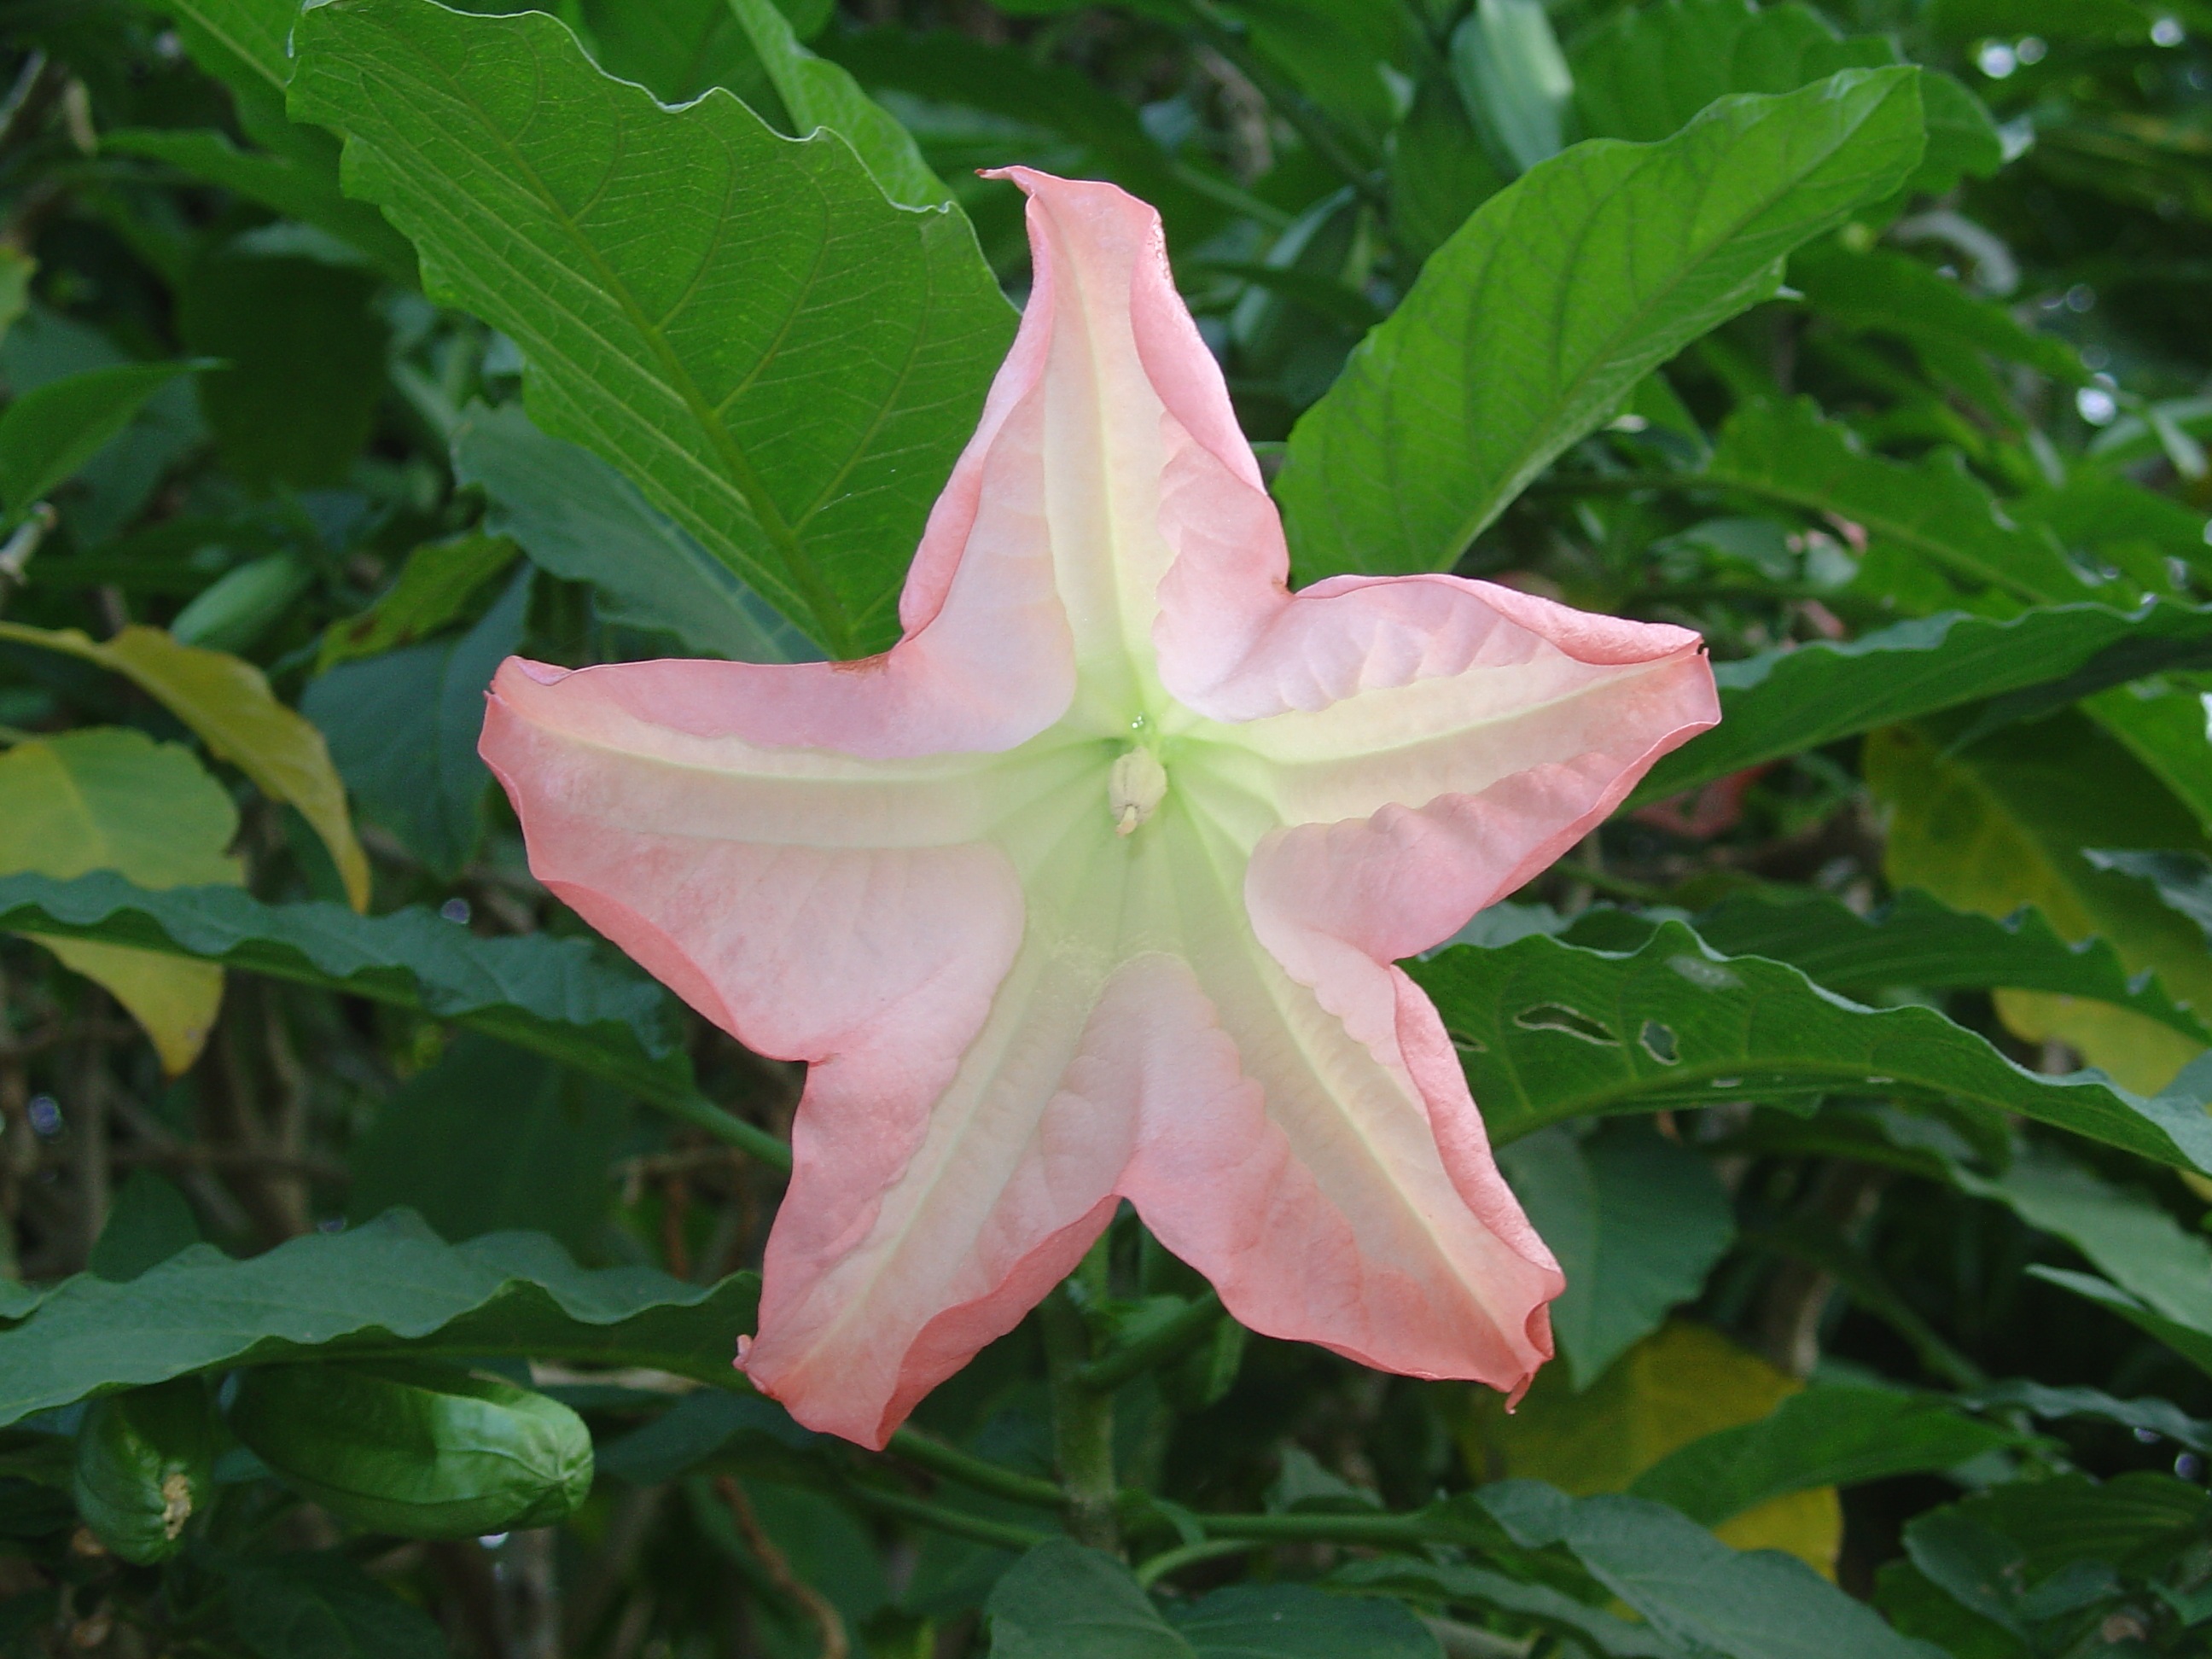
nature, blossom, plant, flower, petal, bloom, botany, pink, flora, thailand, pastel, shrub, lily, moonflower, flowering plant, land plant, morning glory family, datura inoxia